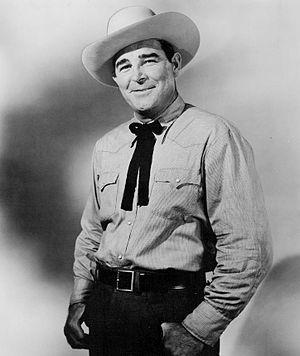
Rod Cameron est un acteur canadien né le 7 décembre 1910 à Calgary, mort le 21 décembre 1983 à Gainesville d'un cancer.